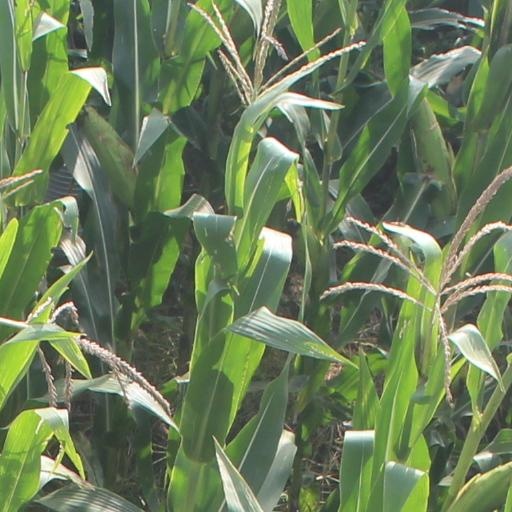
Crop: maize; corn